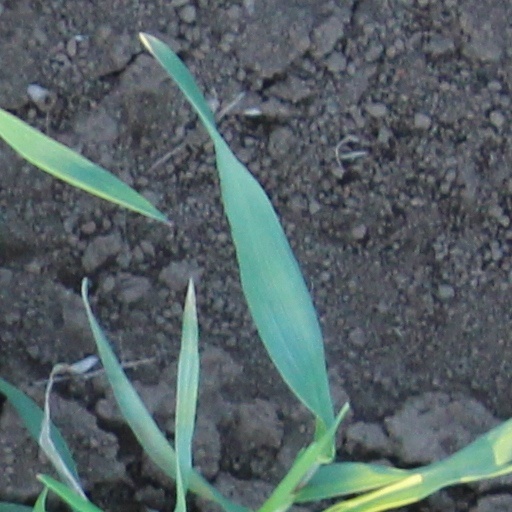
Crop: wheat